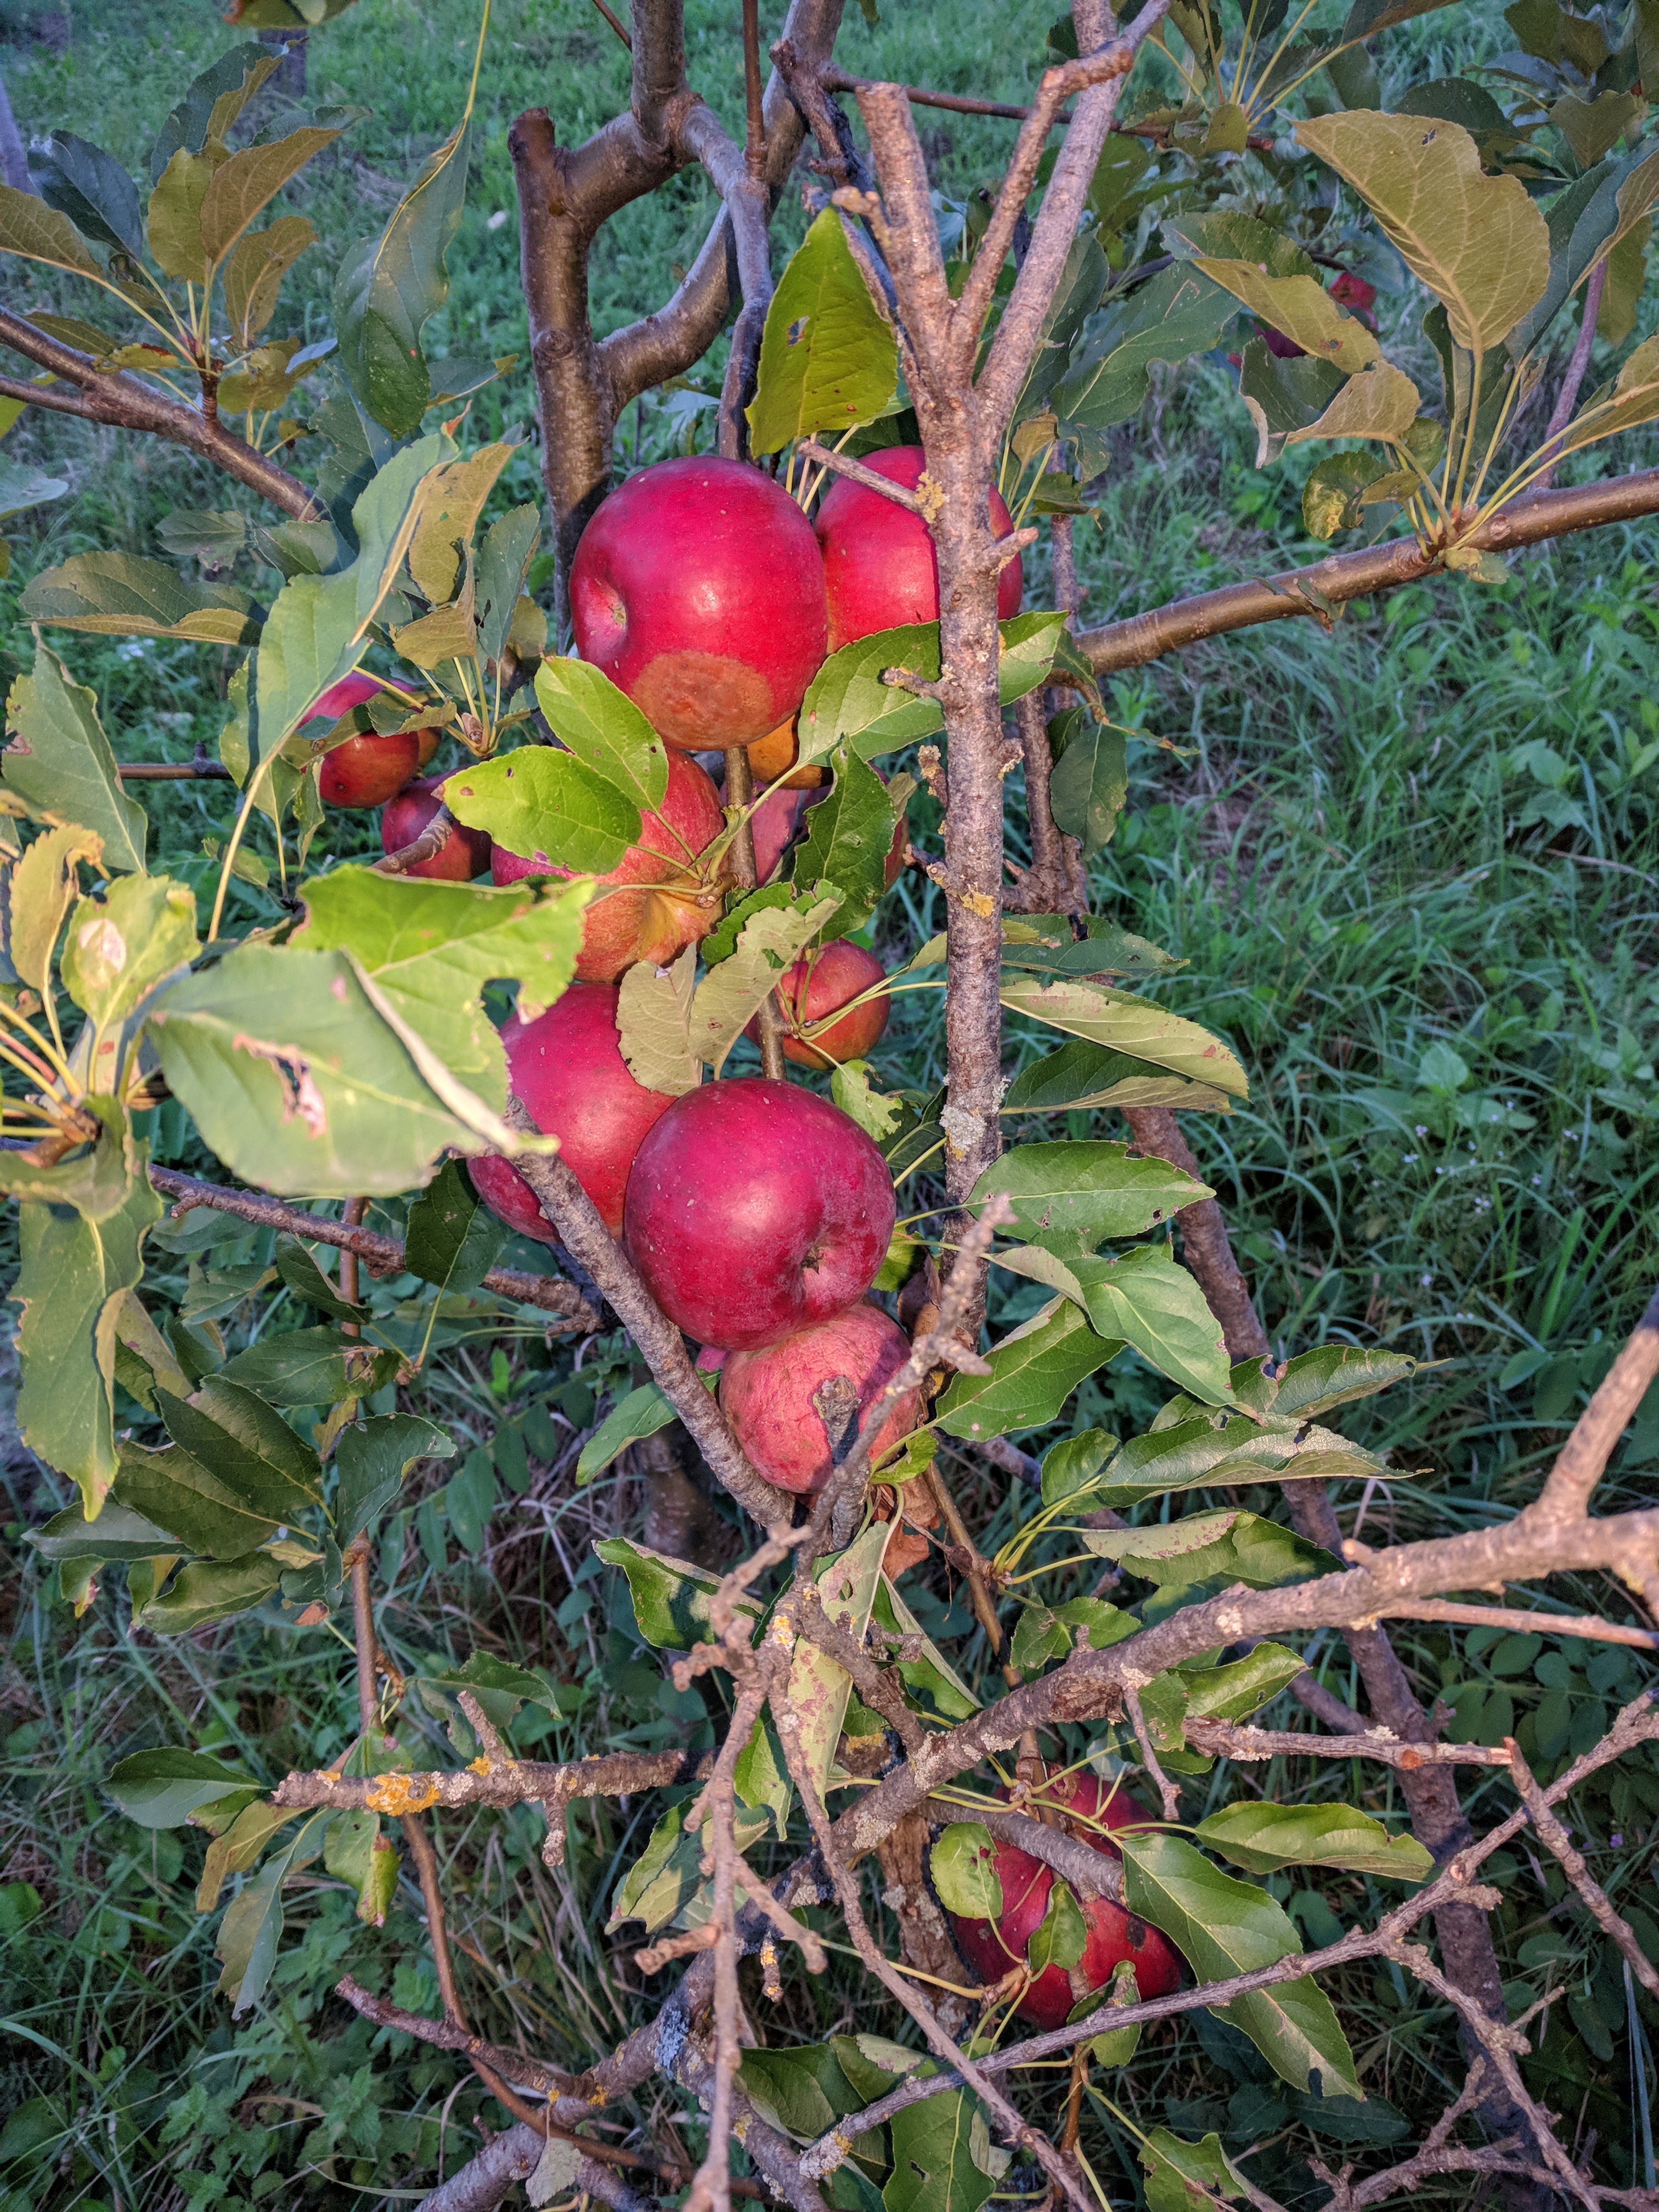
Label: generalcompost